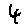
Label: 4